East Kowloon Corridor

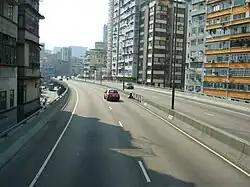
East Kowloon Corridor near Ko Shan Theatre

East Kowloon Corridor (aka East Kowloon Way) is a motorway in Kowloon, Hong Kong. Part of Route 5, it is a dual two-lane carriageway viaduct running from the western exit of Kai Tak Tunnel near to its ramp on Chatham Road North between and the western side of Hung Hom, to the northnortheast of Fat Kwong Street Flyover.